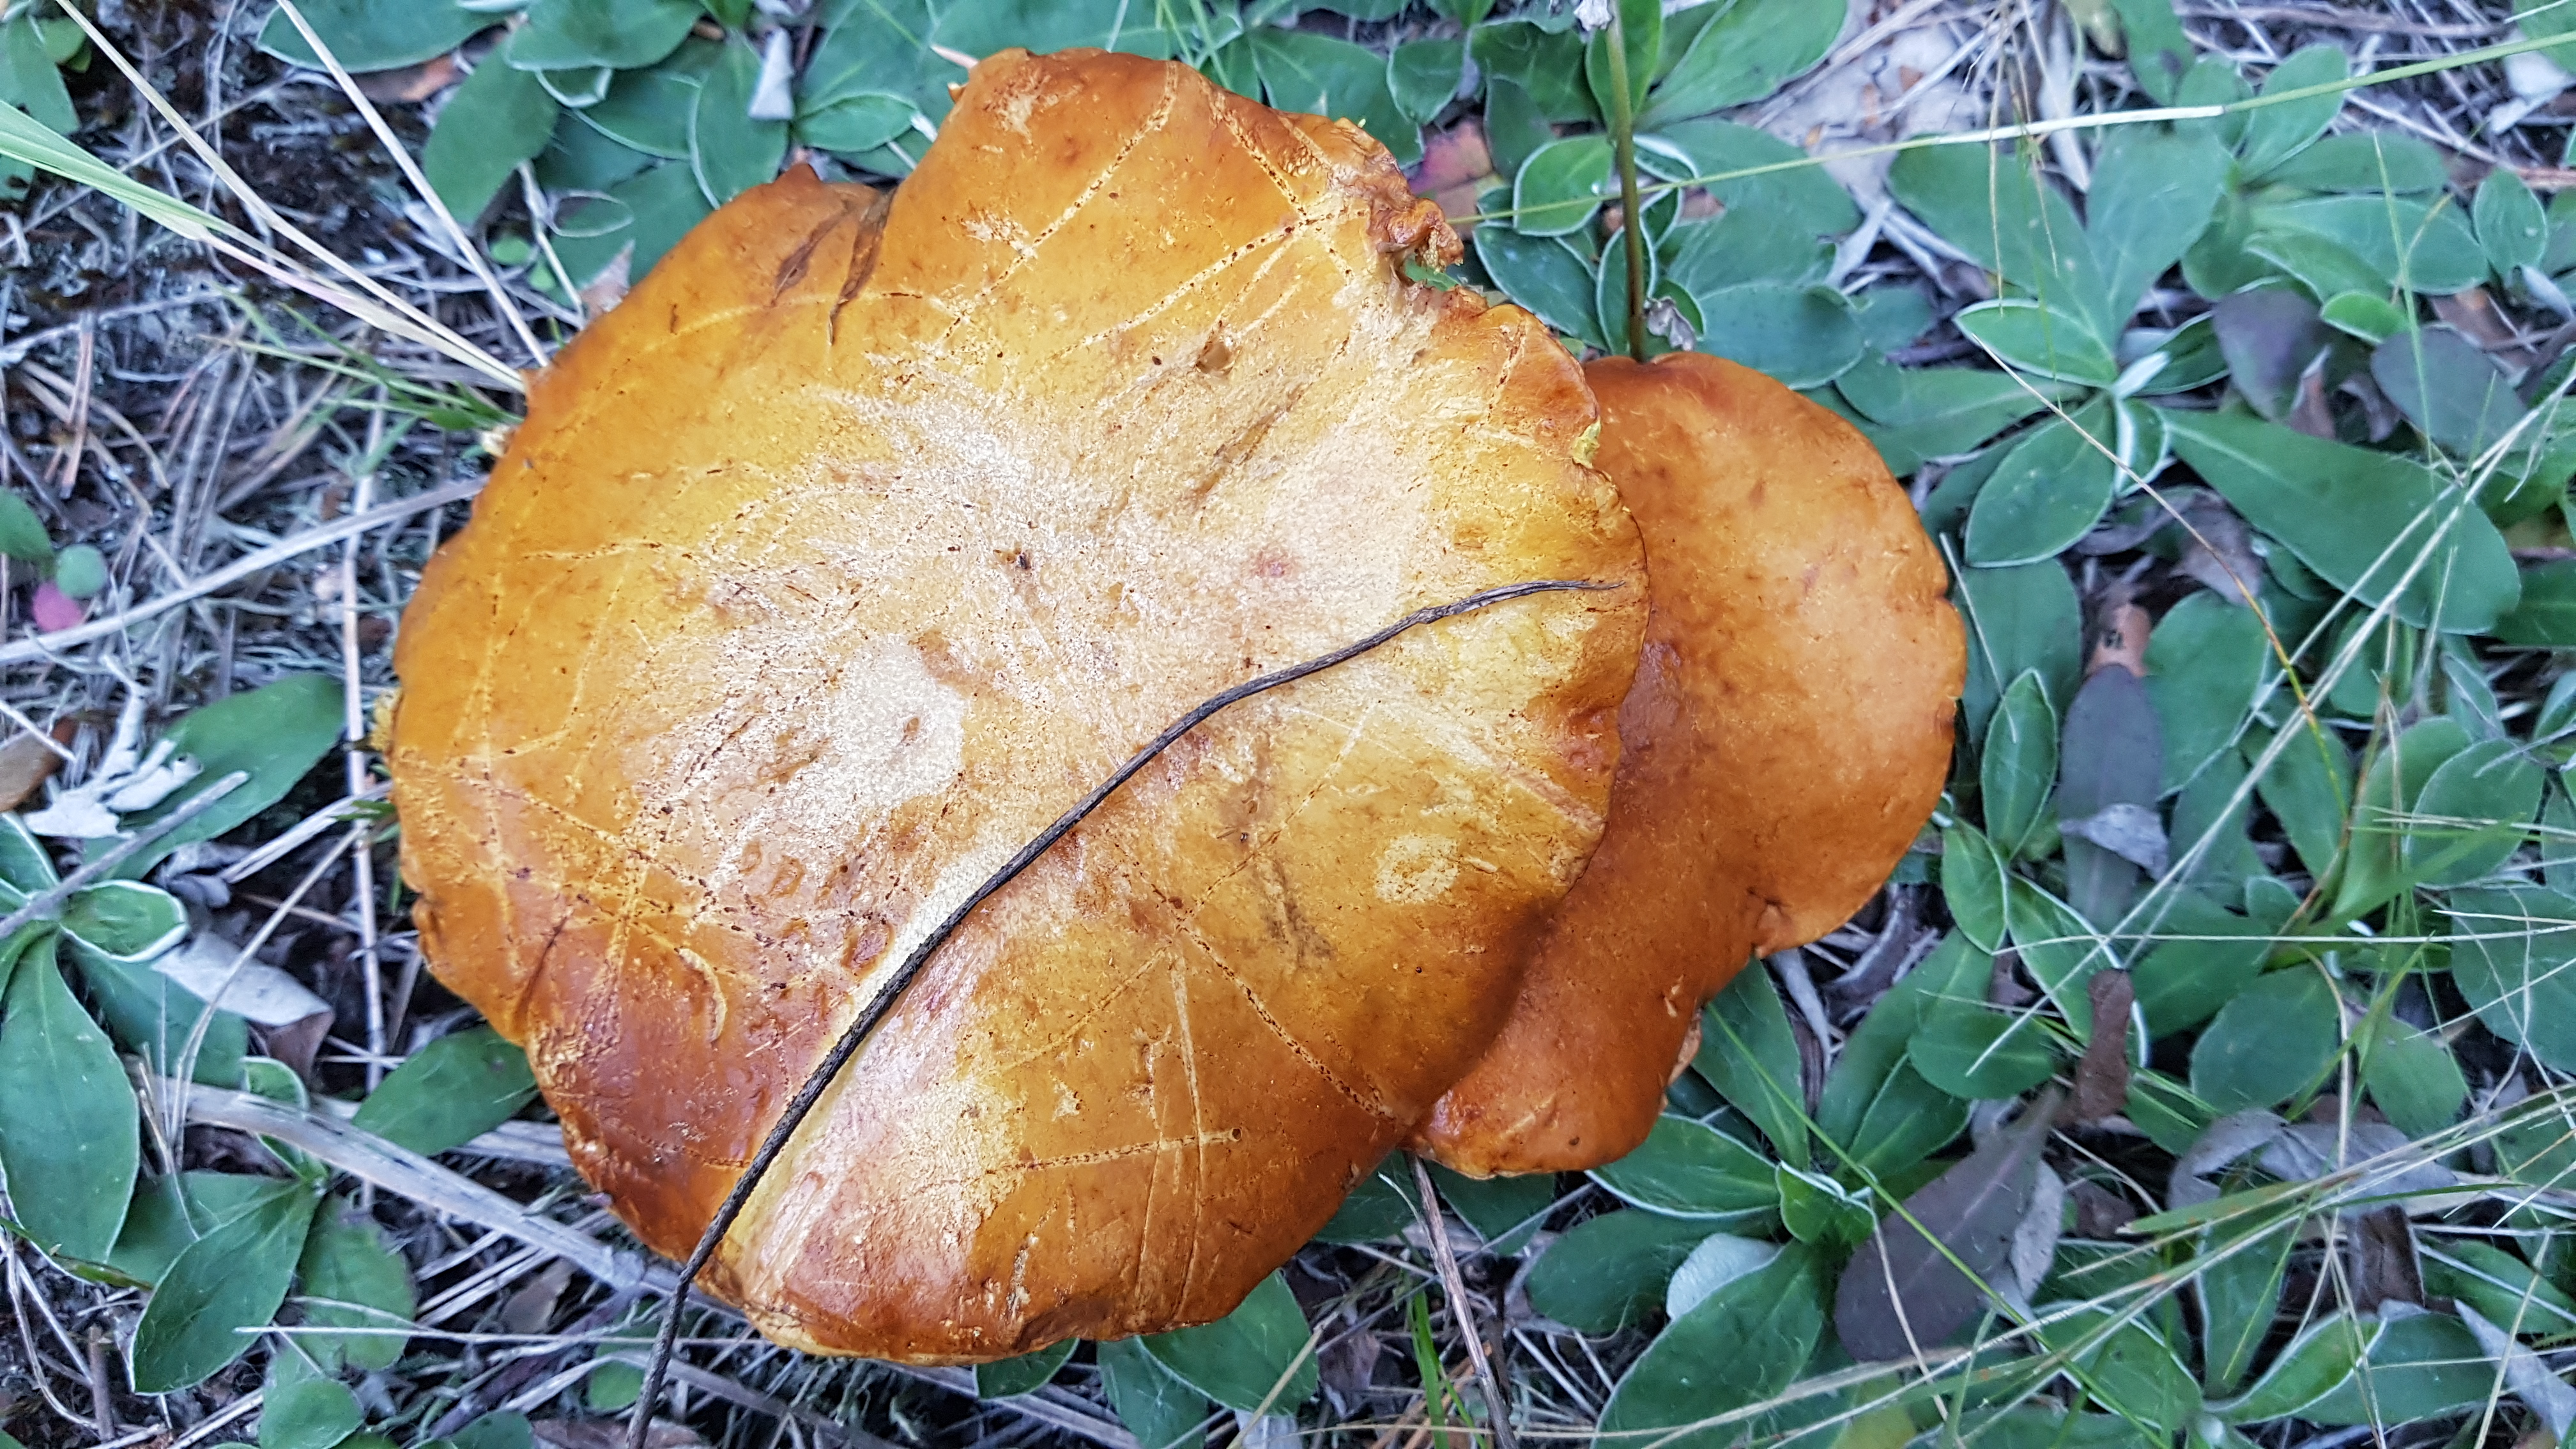
mushrooms, nature, forest, autumn, gifts, rose, mushroom, fungus, penny bun, bolete, edible mushroom, medicinal mushroom, agaricomycetes, discinaceae, agaric, russula integra, hymenochaetales, polyporales, pezizales, pleurotus eryngii, inonotus, hymenochaetaceae, grass, agaricaceae, matsutake